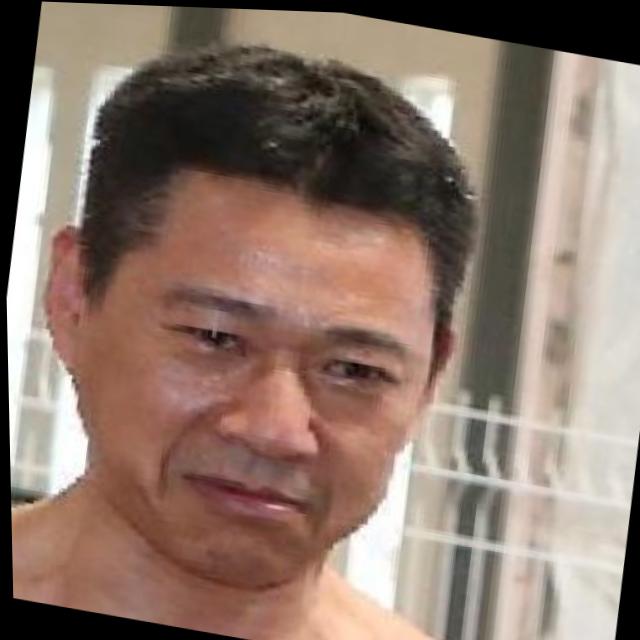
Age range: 45-64